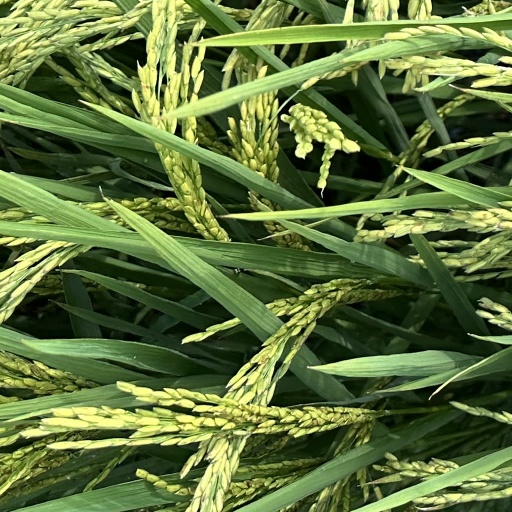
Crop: rice